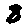
Label: 8